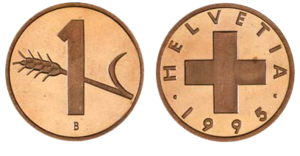
1 Ct 1995, image originale de SwissMint
Les pièces de monnaie de la Confédération suisse sont des pièces de monnaie en circulation et ayant cours légal en Suisse depuis 1850, et au Liechtenstein dès 1924 sont libellées en francs suisses et en centimes.